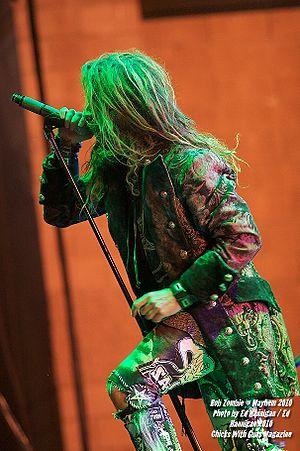
Rob Zombie, de son vrai nom Robert Bartleh Cummings, né le 12 janvier 1965 à Haverhill, dans le Massachusetts, est un chanteur et musicien de metal américain, ainsi qu'un réalisateur de films d'horreur. Après avoir formé le groupe White Zombie à la fin des années 1980 et édité six albums enregistrés en studio, il forme un nouveau groupe, Rob Zombie, et publie six albums, dont le dernier est sorti en 2016.